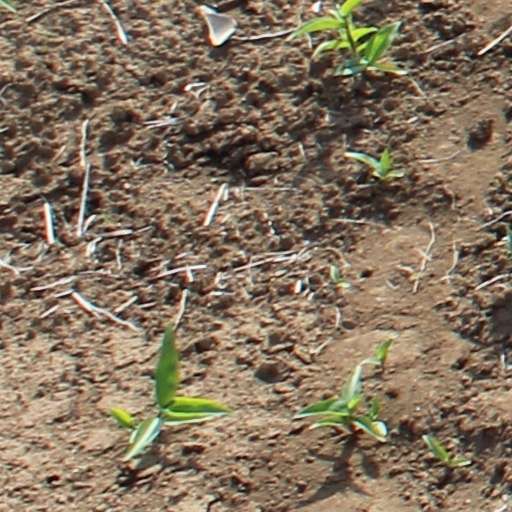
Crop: wheat